John Forsythe

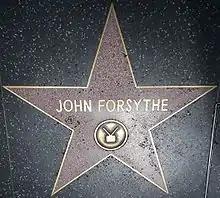
Hollywood Walk of Fame

Throughout the 1950s, Forsythe successfully appeared in the new medium and worked regularly on all the networks, especially as a guest star. He appeared in the "Premonition" episode of the popular anthology "Alfred Hitchcock Presents," opposite Cloris Leachman.